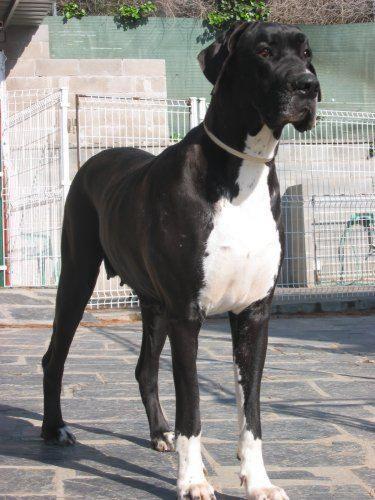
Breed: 206-n000035-Great_Dane